Sky position (RA, Dec in degrees): 118.986, 19.453
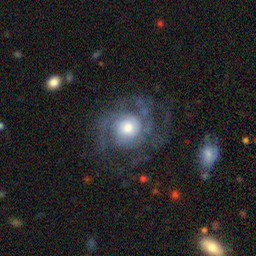
Galaxy morphology: Unbarred Loose Spiral Galaxies